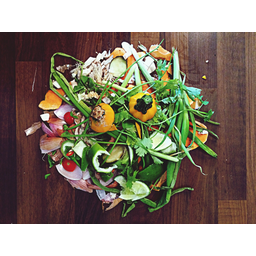
Label: generalcompost